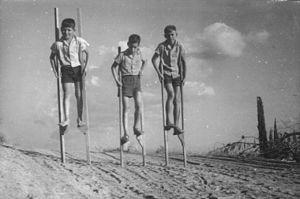
Israël - Kibbutz Sarid (vallée de Jezréel) - Jeunes garçons jouant avec des échasses, dans les années 1930 עברית: ילדים על קביים בקיבוץ שריד בשדות עמק יזרעאל, Original Image Name:ילדים על קביים, Location:קיבוץ שריד